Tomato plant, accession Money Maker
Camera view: tilt-top (135 deg); turntable rotation: 90 degrees
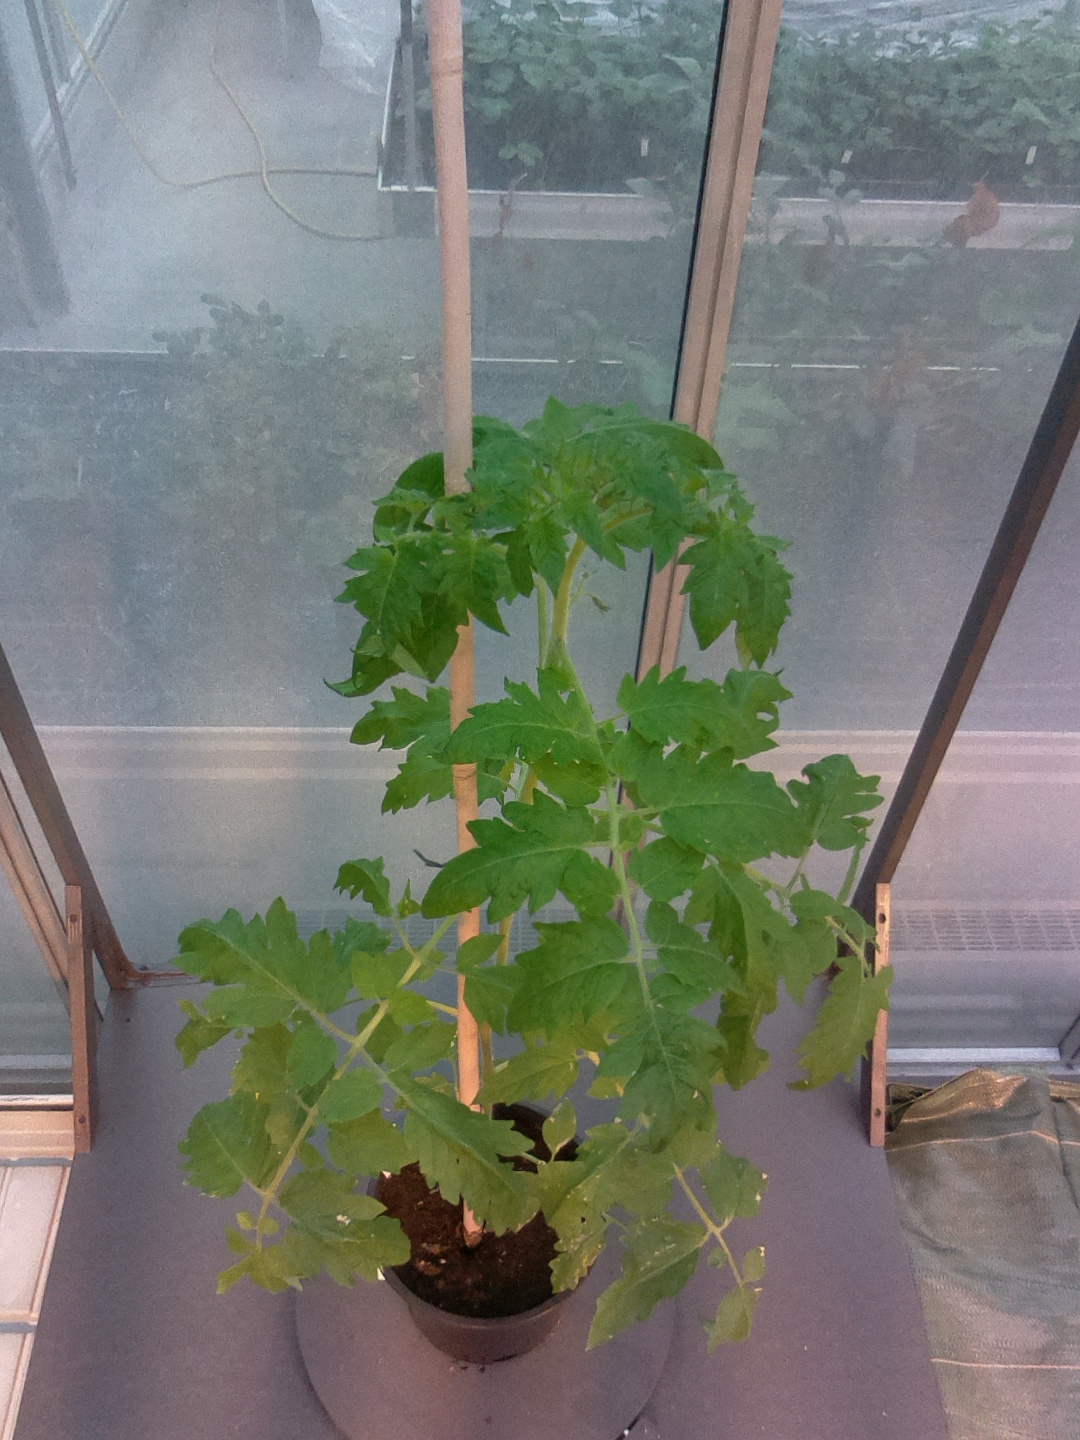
BBCH growth stage 60: First flowers open